Describe the emotion expressed in this image:  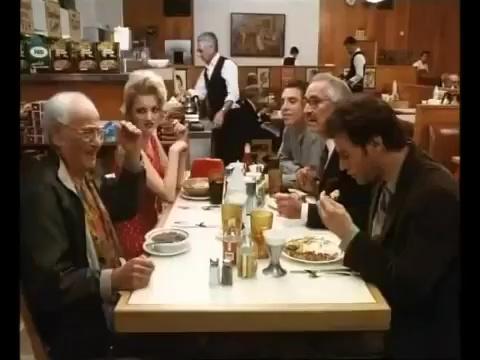
This person displays Suffering, valence and arousal with low intensity.